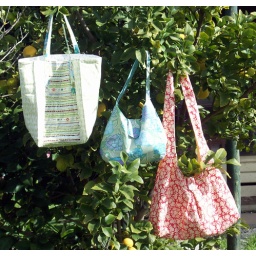
Three bags in a lemon tree